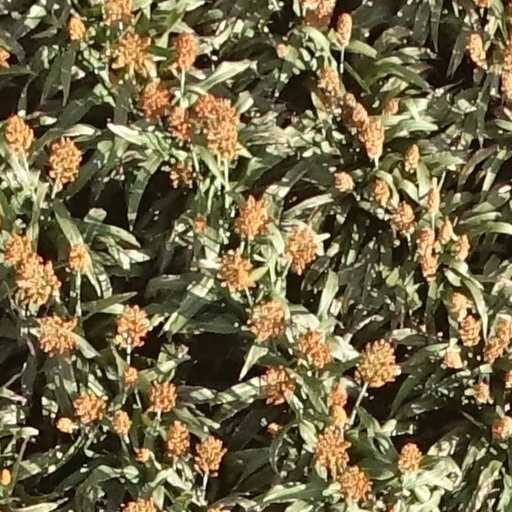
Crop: sorghum